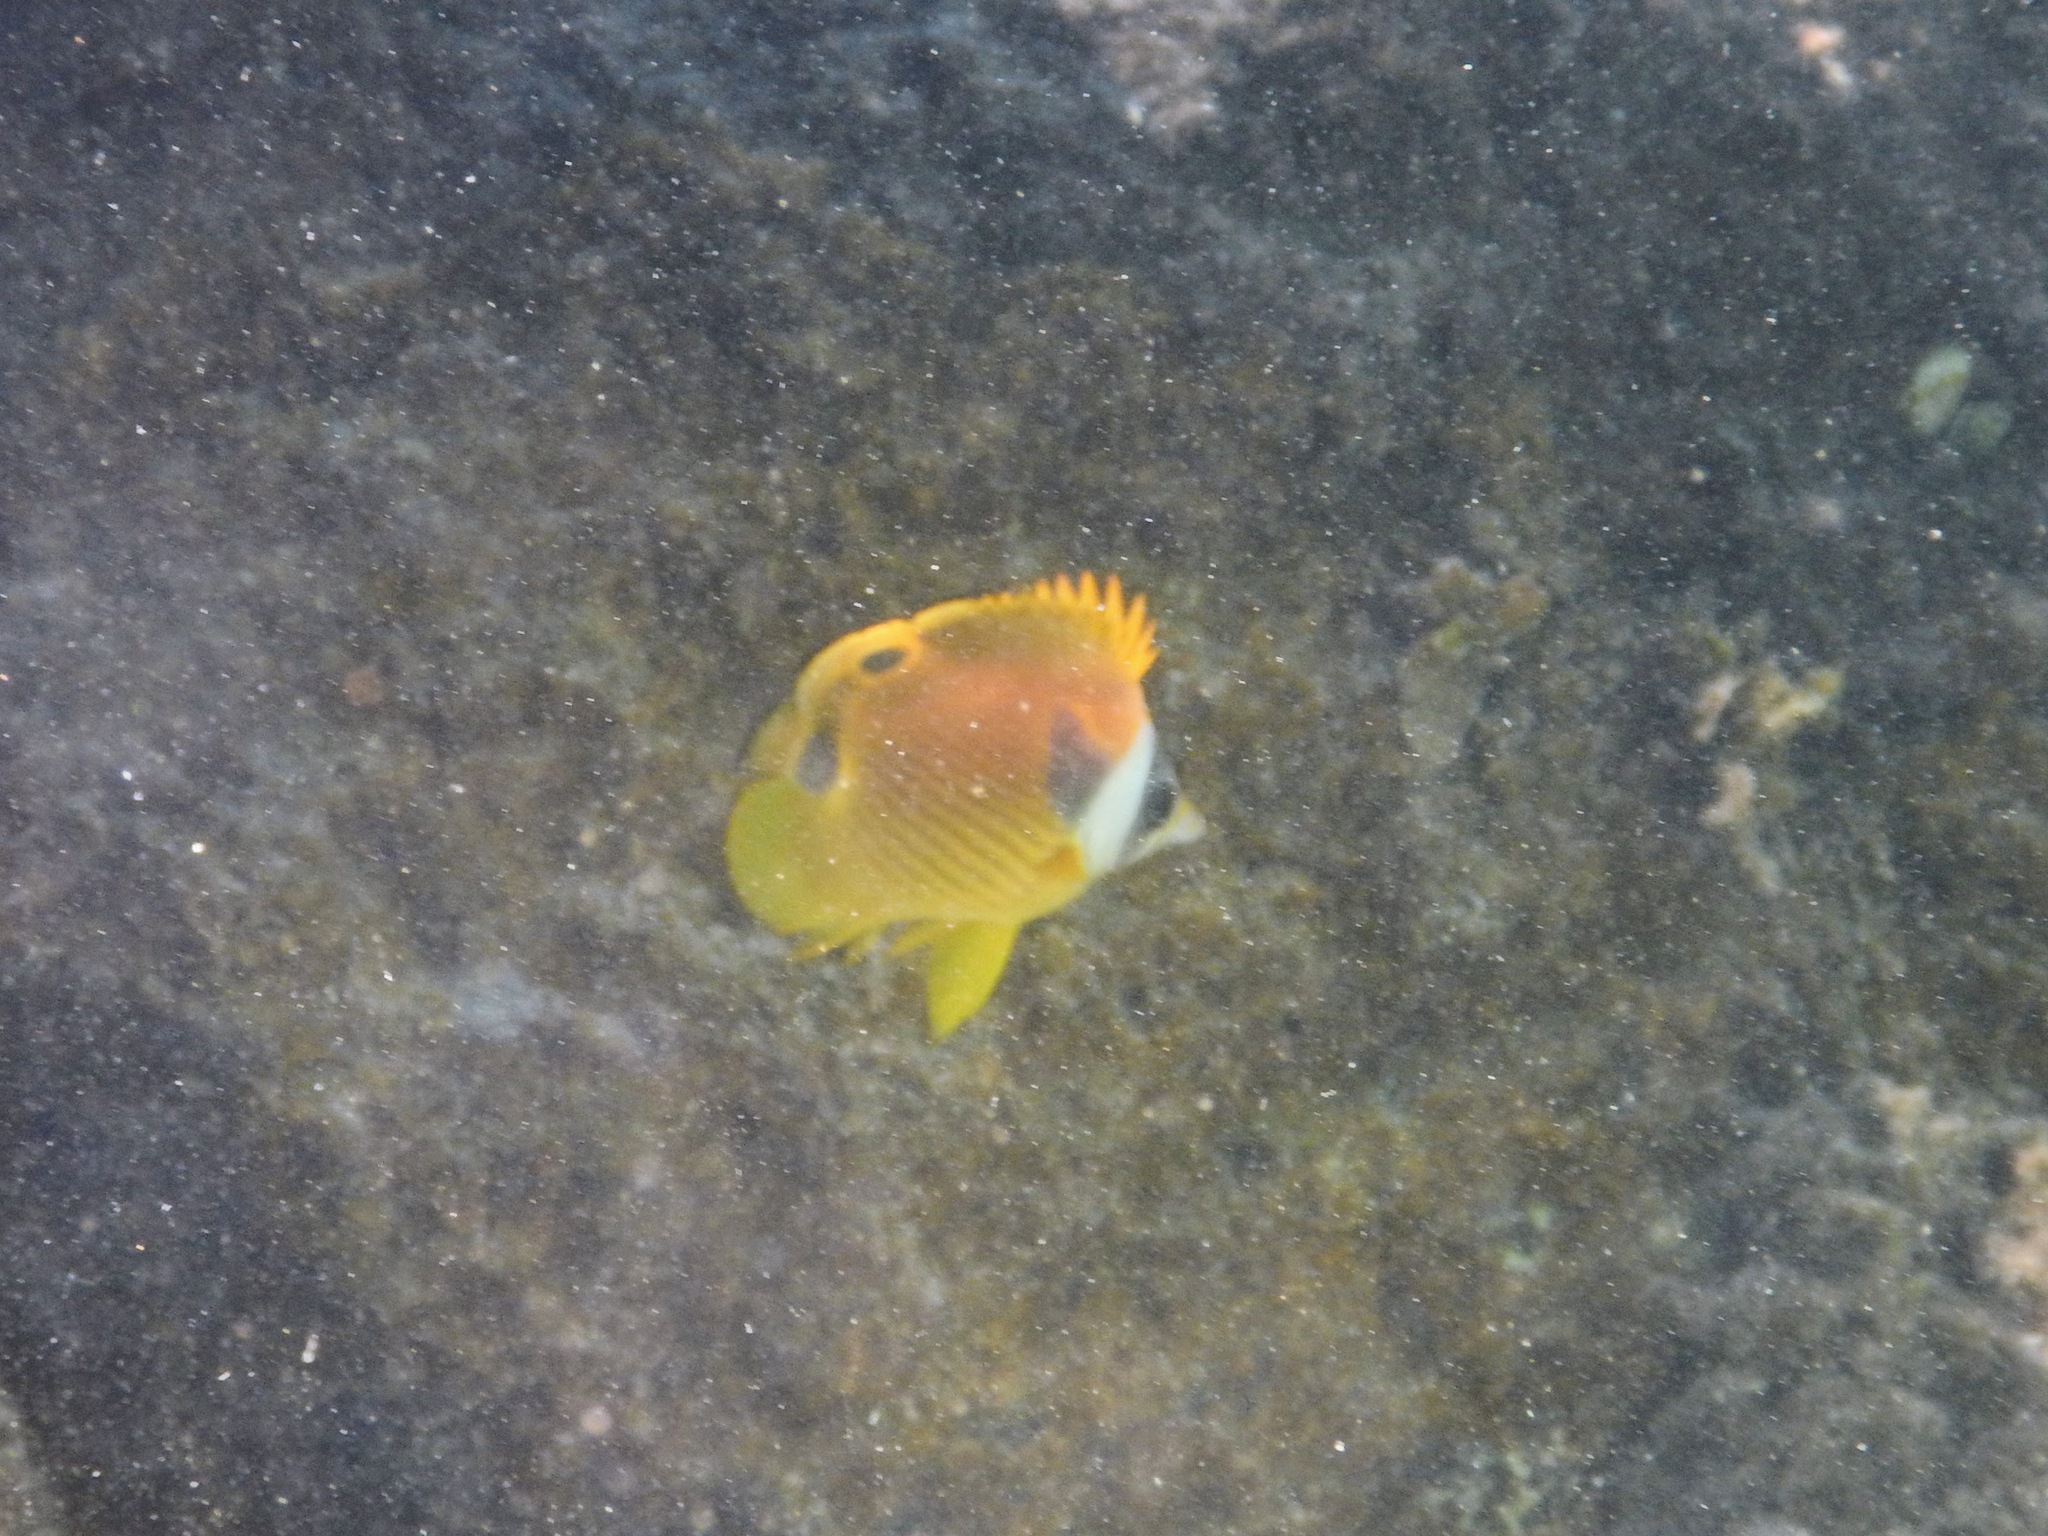
Chaetodon lunula (Raccoon Butterflyfish)